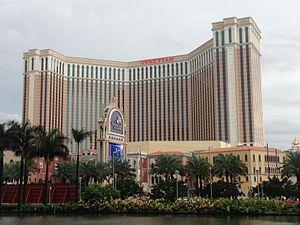
The Venetian est un gratte-ciel construit à Macao dans le district de Cotai en Chine de 2005 à 2007. Il abrite sur 39 étages et 154 mètres de hauteur un casino et un hôtel de 3 000 chambres qui est l'un des plus importants du monde. En 2008 c'était le plus grand casino et le troisième plus grand immeuble du monde. Il comprend notamment 350 boutiques, 30 restaurants, un centre de conférence, une salle de spectacle de 15 000 places.
Depuis la construction de la Fortune Tower en 1986, près de 200 gratte-ciel ont été construits à Macao en Chine notamment pour accueillir les millions de touristes qui viennent jouer dans les casinos.